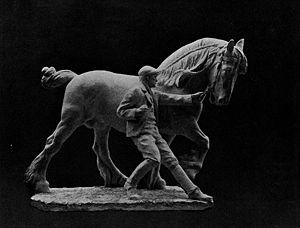
Le Percheron est la plus connue des races de chevaux françaises. Cheval de trait issu selon la légende d'étalons arabes amenés dans le comté du Perche au VIIIᵉ siècle, il résulte plus vraisemblablement d'une longue sélection par ses éleveurs. Sa capacité à déplacer rapidement des véhicules hippomobiles à l'attelage au trot est privilégiée dès la fin du XVIIIᵉ siècle et au début du XIXᵉ siècle, ce qui lui vaut son surnom de « diligencier ». Massivement employé pour les postes et la compagnie des omnibus, avec l'arrivée du chemin de fer, il est sélectionné pour tracter de plus lourdes charges au pas et au trot, en travail agricole et au labour.